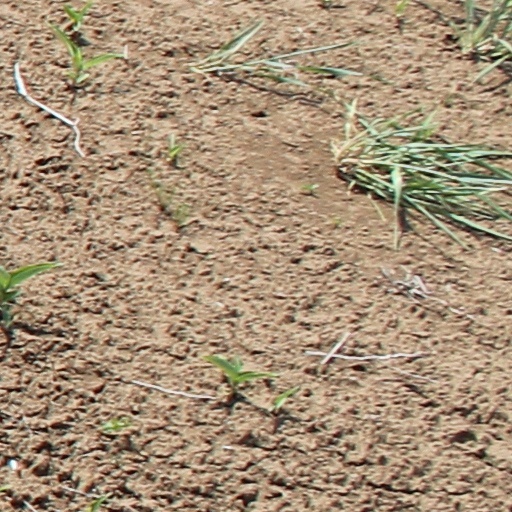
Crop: wheat